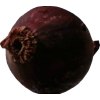
Label: red_onion